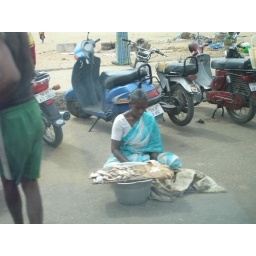
fresh fish from the catch of the day, ocean in the background